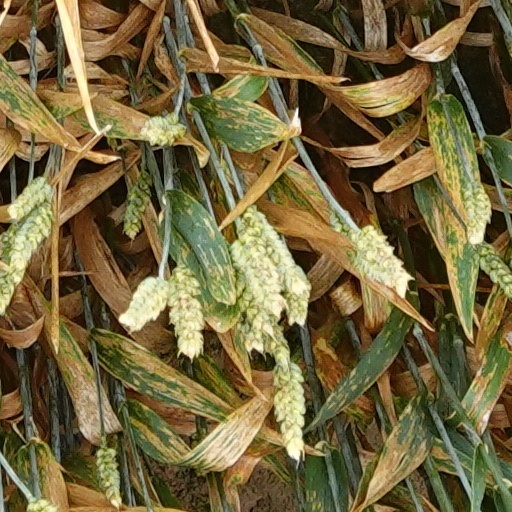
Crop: wheat